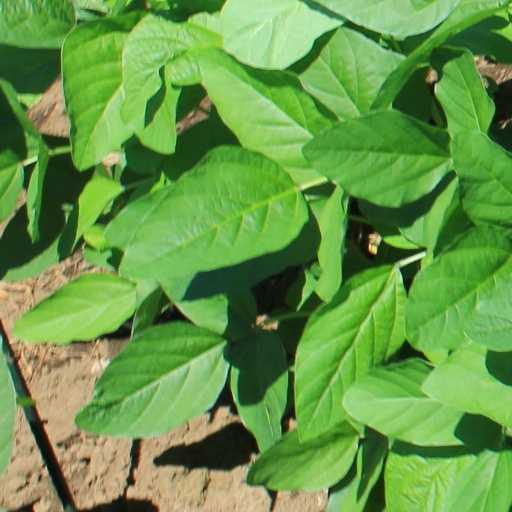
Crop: soybean